44th (East Essex) Regiment of Foot

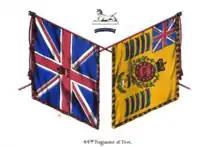
Colours of the 44th Regiment of Foot

The 44th Regiment of Foot was an infantry regiment in the British Army, raised in 1741. Under the Childers Reforms it amalgamated with the 56th (West Essex) Regiment of Foot to form the Essex Regiment in 1881.